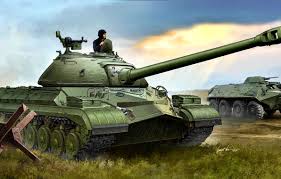
Label: BTR-60